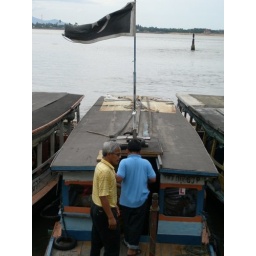
the boat to cross over the river